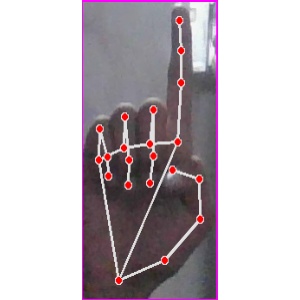
अक्षर: क